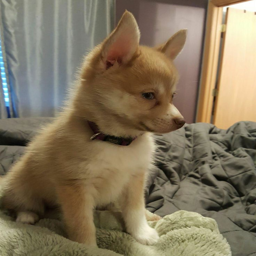
after a few months without a puppy at home , the wife finally agreed to get a new pup !